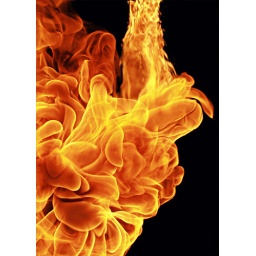
macro of a gasoline explosion. reminded me of someone who wastes water, by leaving their water faucet on.